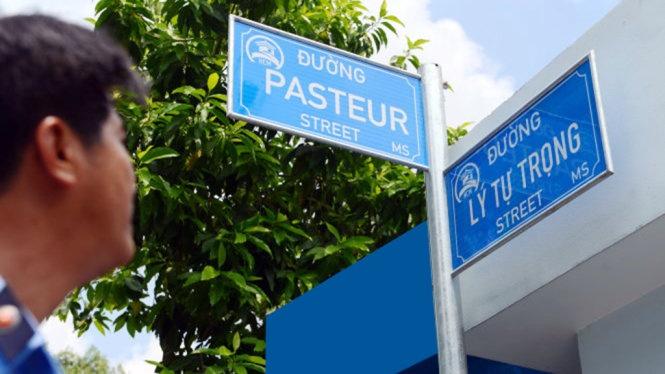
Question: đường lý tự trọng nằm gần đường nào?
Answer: đường lý tự trọng nằm gần đường pasteur